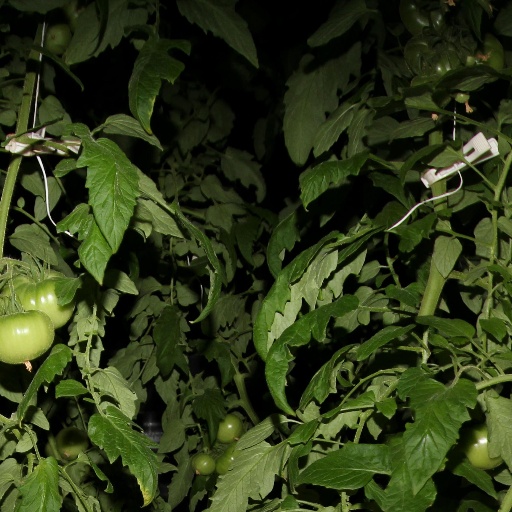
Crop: tomato